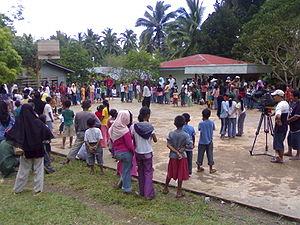
Ungkaya Pukan est une municipalité de la province de Basilan, aux Philippines.